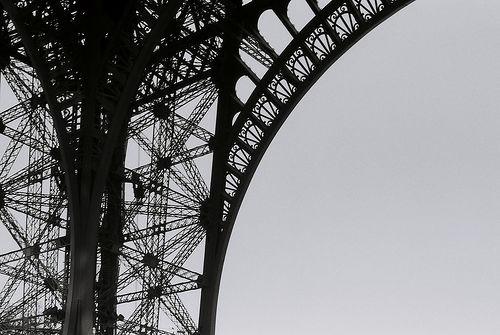
Weather: cloudy or overcast